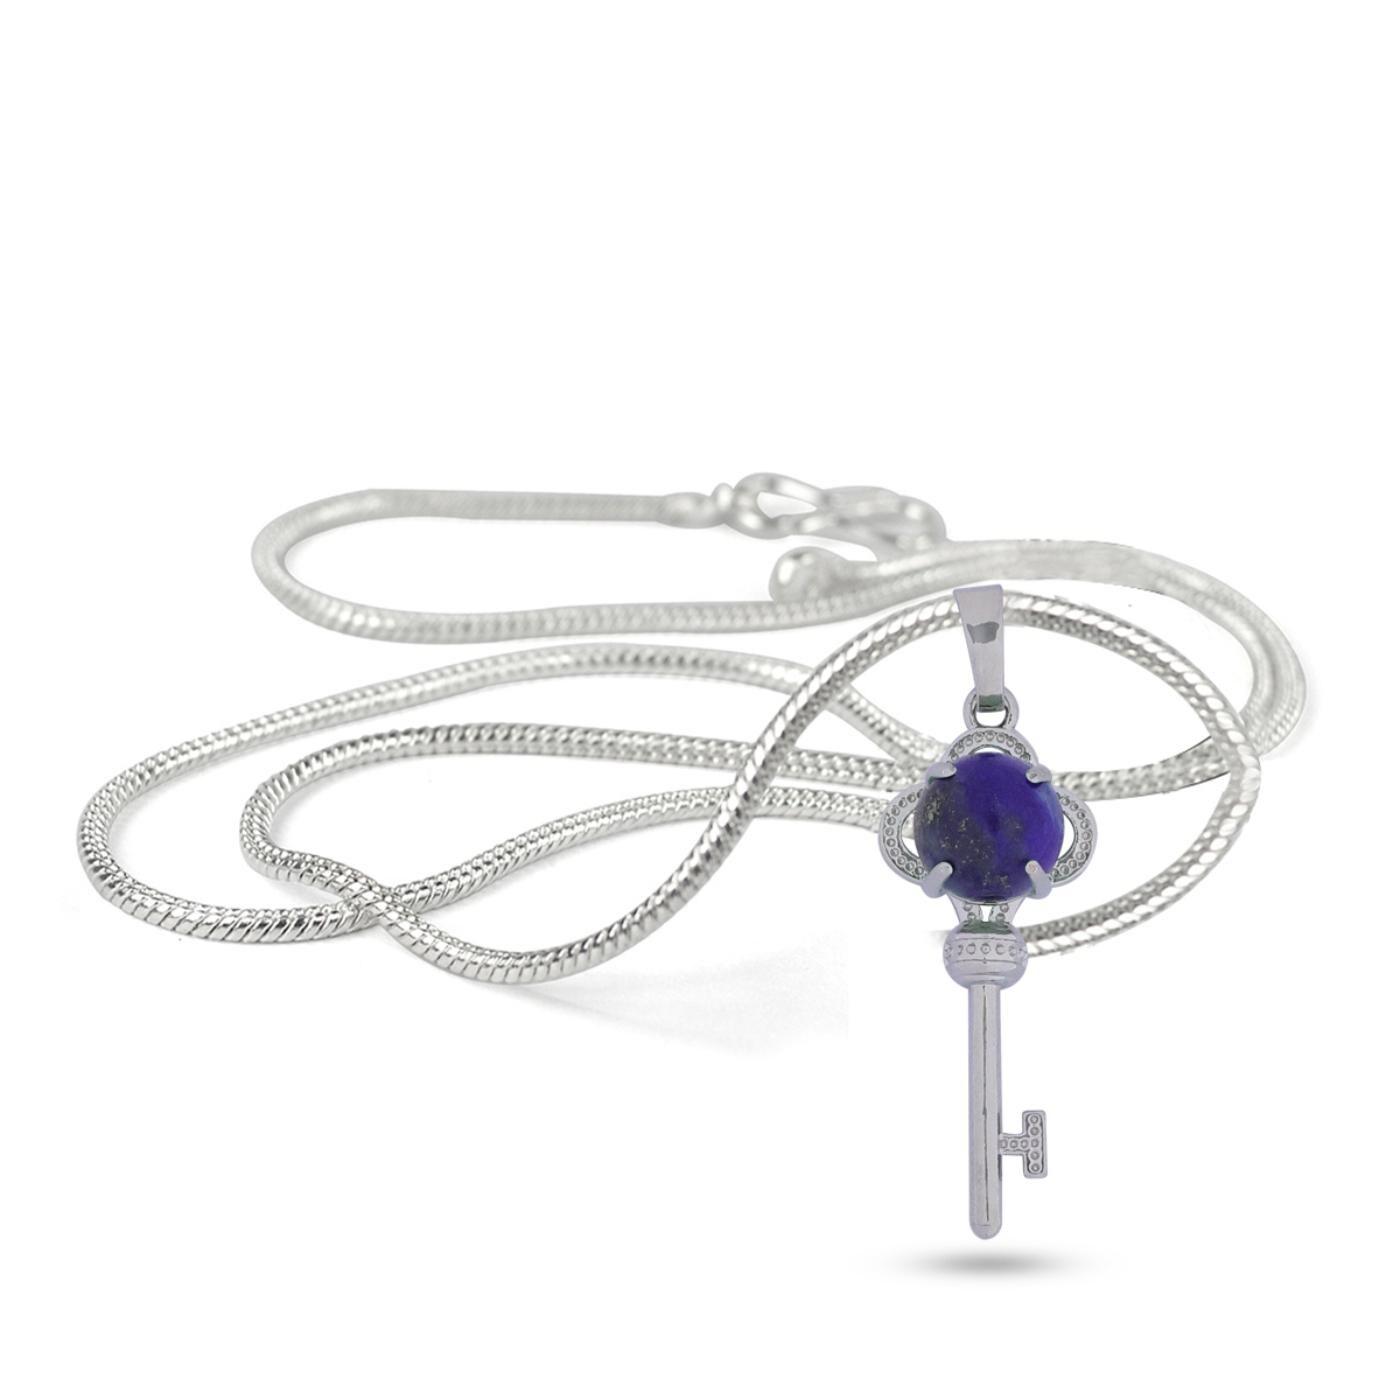
Reiki Crystal Products Lapis Lazuli Key Pendant With Chain For Reiki Healing And Crystal Healing
Type: Necklaces & Pendants
Brand: Reiki Crystal Products
Price: Rs. 349
Natural Crystal Stone Pendant | Height : 40 mm | Length - 15 mm Approx. Pendant Charged By Reiki Grand Master & Vastu Expert
Features: Natural Crystal Stone Pendant | Height : 40 mm | Length - 15 mm Approx. Pendant Charged By Reiki Grand Master & Vastu Expert,Natural Healing Stone Pendant for Reiki Healing, Crystal Healing, Numerology, Tarot, Astrology & Feng Shui,100% Authentic, Original and Natural Healing Crystal / Stone - small holes, crack marks on the surface or inside the stones are often visible,Material : Natural Healing Stones See Images & Product Description For Healing Properties /Advantages,Stylish Party-Daily-Office-Casual Wear Reiki Healing Stone Pendant / Locket for Men, Women, Boys, Girls. Best for Gifting & Personal Use.
Included: Pack Of 1 X Lapis Lazuli Key Pendant